Tren Urbano

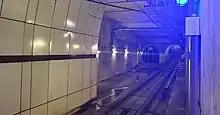
Carolina Tunnel (1 of 2) at the Río Piedras subway station.

The infrastructure of the Tren Urbano, with stations built for six–car train sets and a minimum headway of 90 seconds, has a maximum capacity of 40,000 passengers per hour per direction, compared to 3,000 passengers per hour per direction for the current peak hour 8 minute headway and 4-car trains and to an actual daily ridership of roughly 40,000. The system thus operates at 13% capacity, well under the 110,000 rail passengers planned by 2010.